Mario Andretti Racing

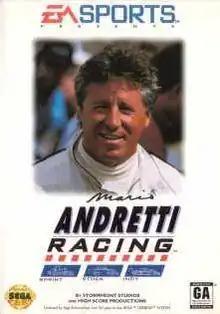
Cover art

Mario Andretti Racing is a video game that was released in 1994 on the Sega Genesis/Mega Drive. It was an early title in the newly created EA Sports line, and was developed by Stormfront Studios and High Score Productions. The game was produced by famed sports game developer Scott Orr as part of his collaboration with Richard Hilleman in the creation of EA Sports. Race driver Mario Andretti personally guided the development of the AI used by the non-player drivers in stock cars, Indy style open wheel racing, and dirt track racing.